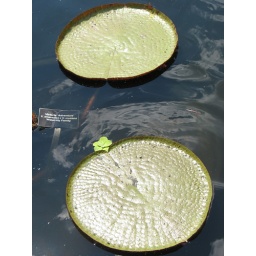
lily pads in the water garden outside the administrative building